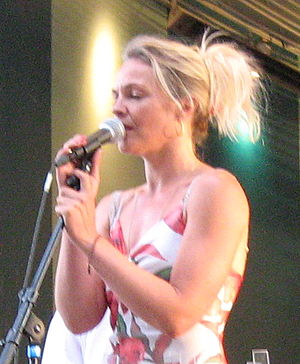
Trine Pallesen
Trine Pallesen og Promenadeorkestret i Tivoli, København. 9. august 2009.
"Trine Pallesen er en dansk skuespiller. Hun fik sit gennembrud i Danmarks Radio-tv-serien Rejseholdet, hvor hun spillede en af hovedrollerne som kontorassistenten Gabriella Levin – kaldet for ""Gaby"". Trine Pallesen er uddannet på Skuespillerskolen ved Aarhus Teater i 1995 og er datter af skuespillerne Per Pallesen og Kirsten Peüliche.